Nguyễn Hữu An

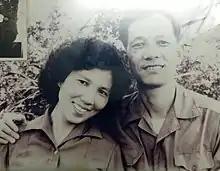
Nguyễn Hữu An with his wife

Nguyễn Hữu An (October 1, 1926 – April 9, 1995) was a Vietnamese military officer in the People's Army of Vietnam (PAVN) during the Vietnam War.